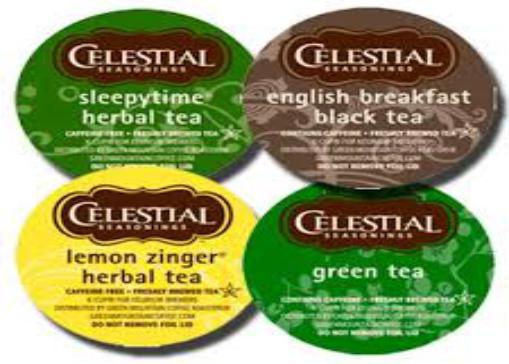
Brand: Celestial Seasonings
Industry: Food